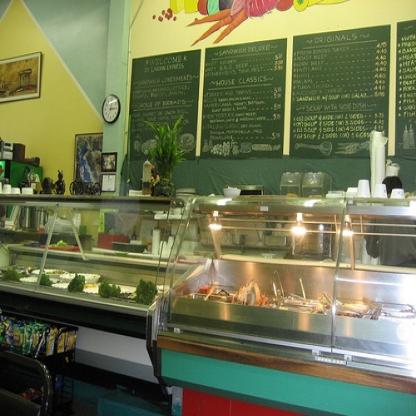
Scene: Indoor